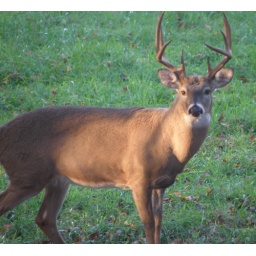
This bad boy was spotted in the edge of a field during a recent UTV ride in central West Virginia.